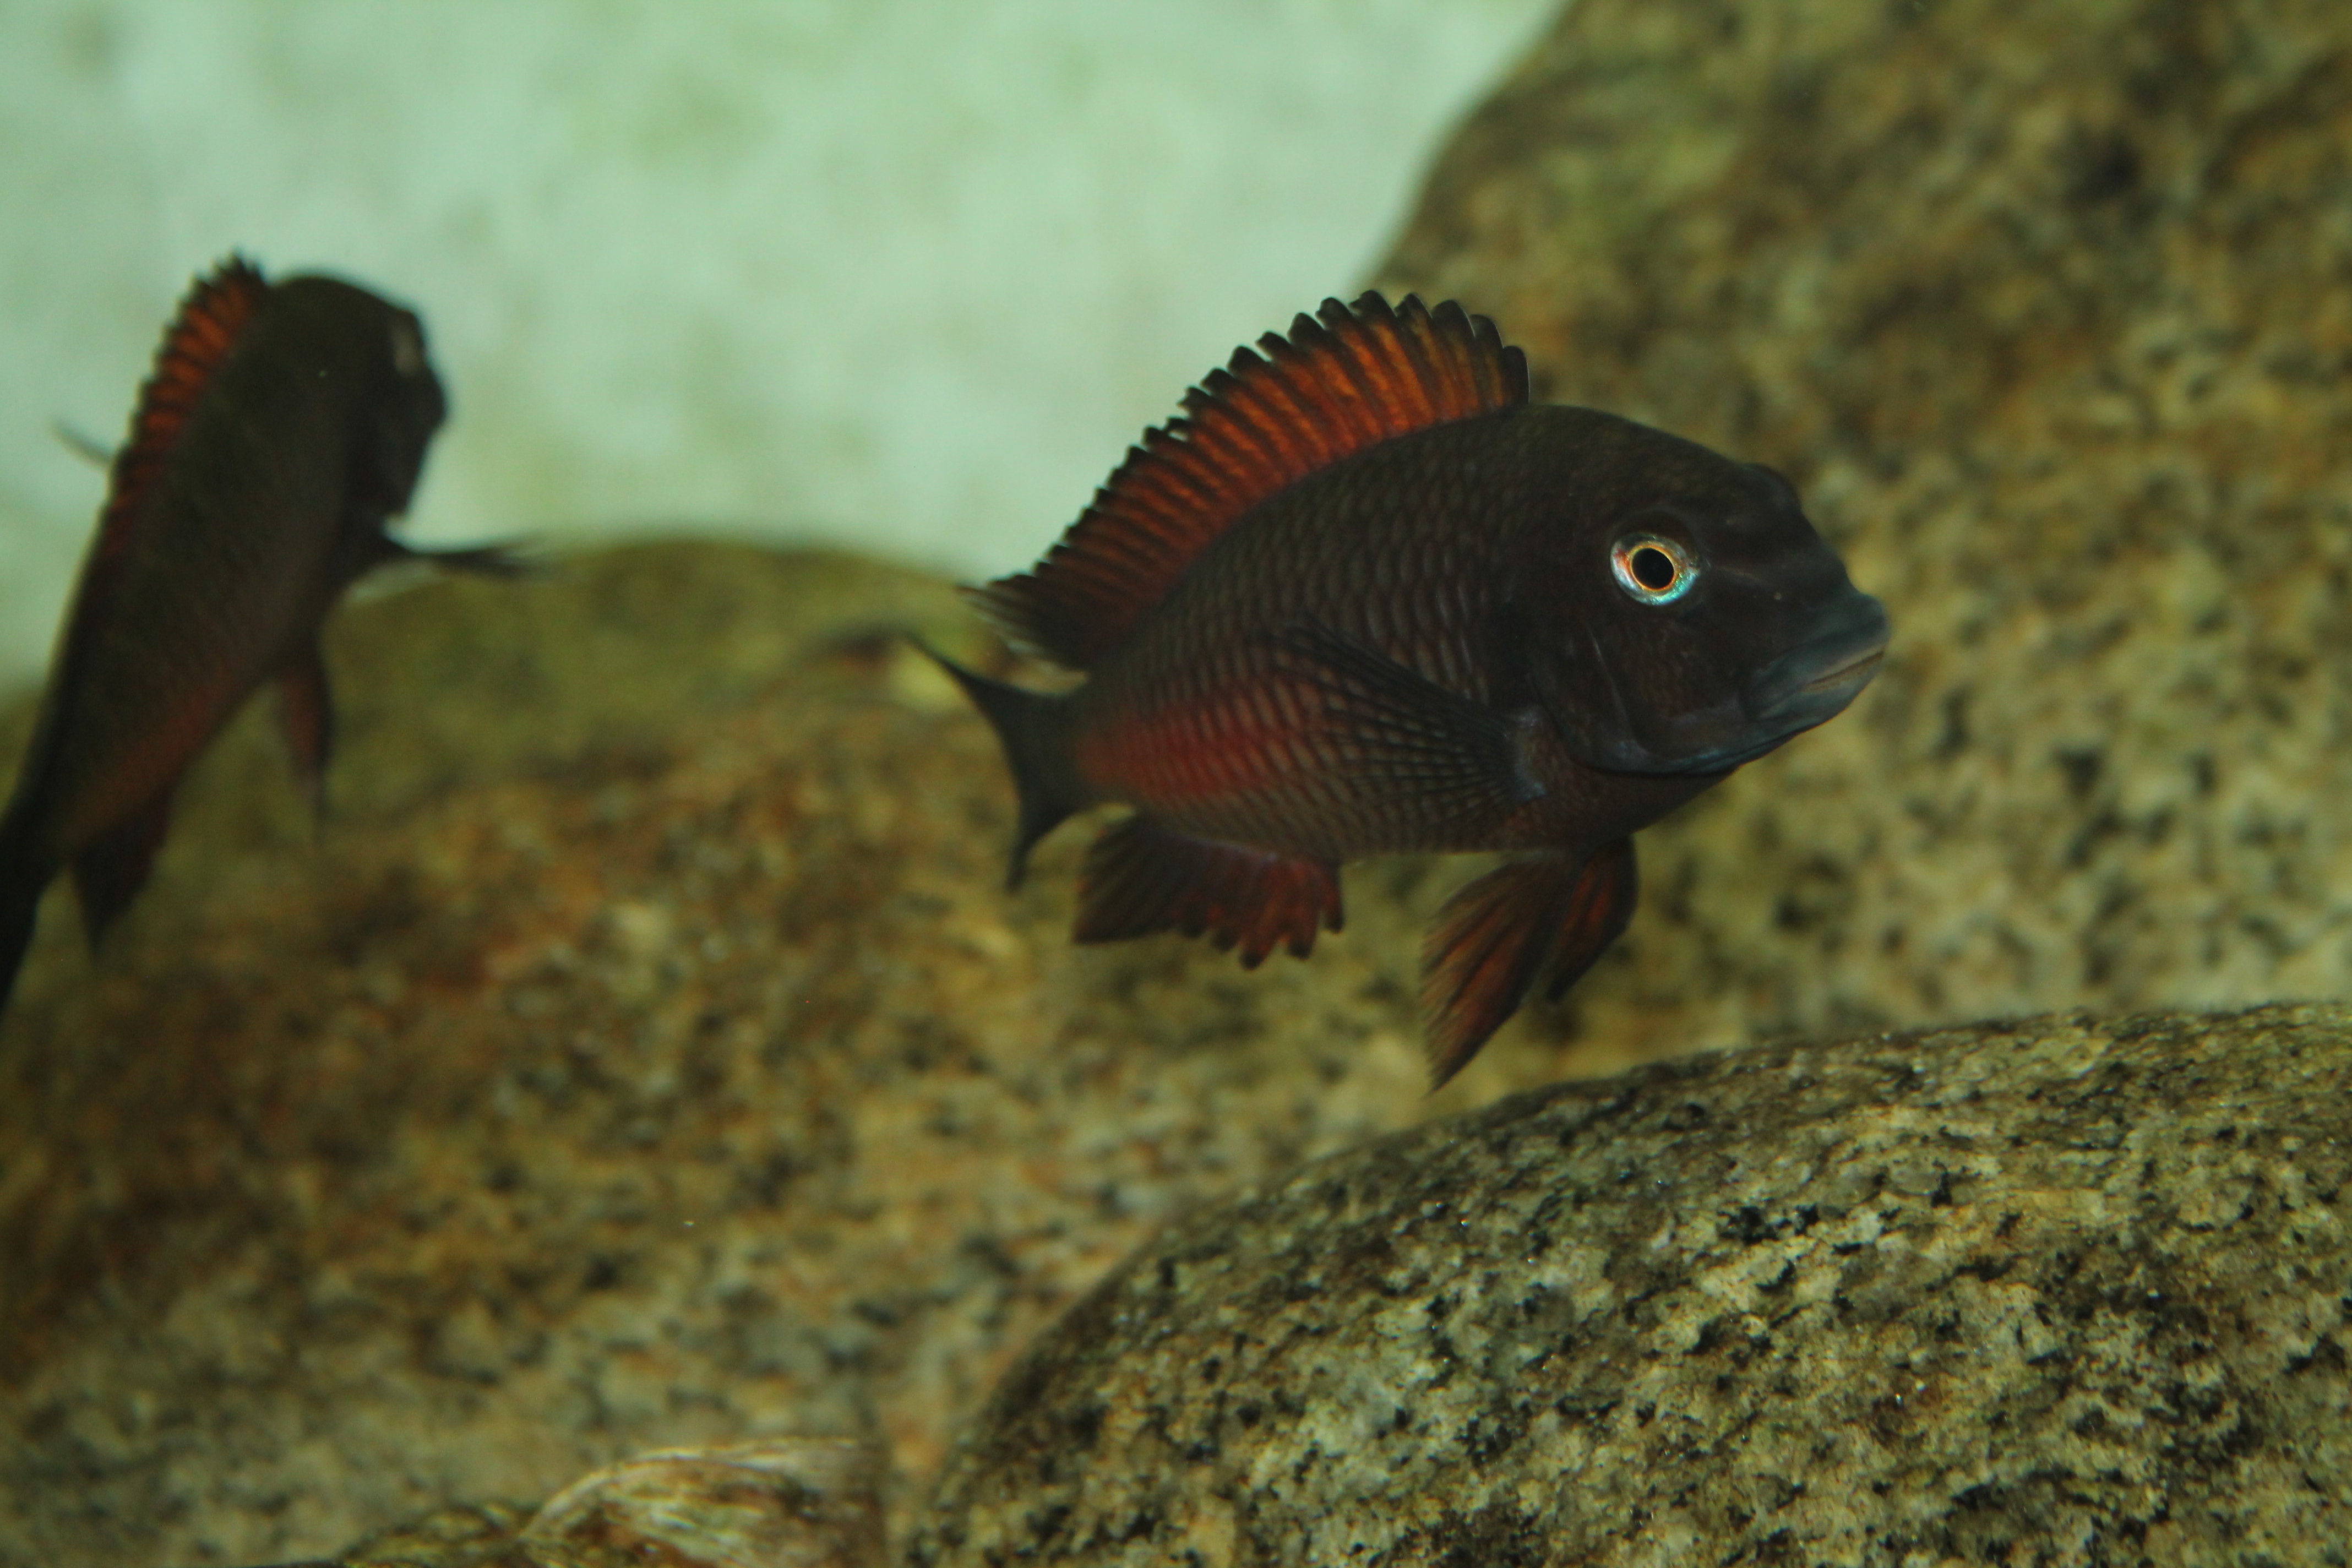
fish, fauna, organism, marine biology, freshwater aquarium, aquarium, water